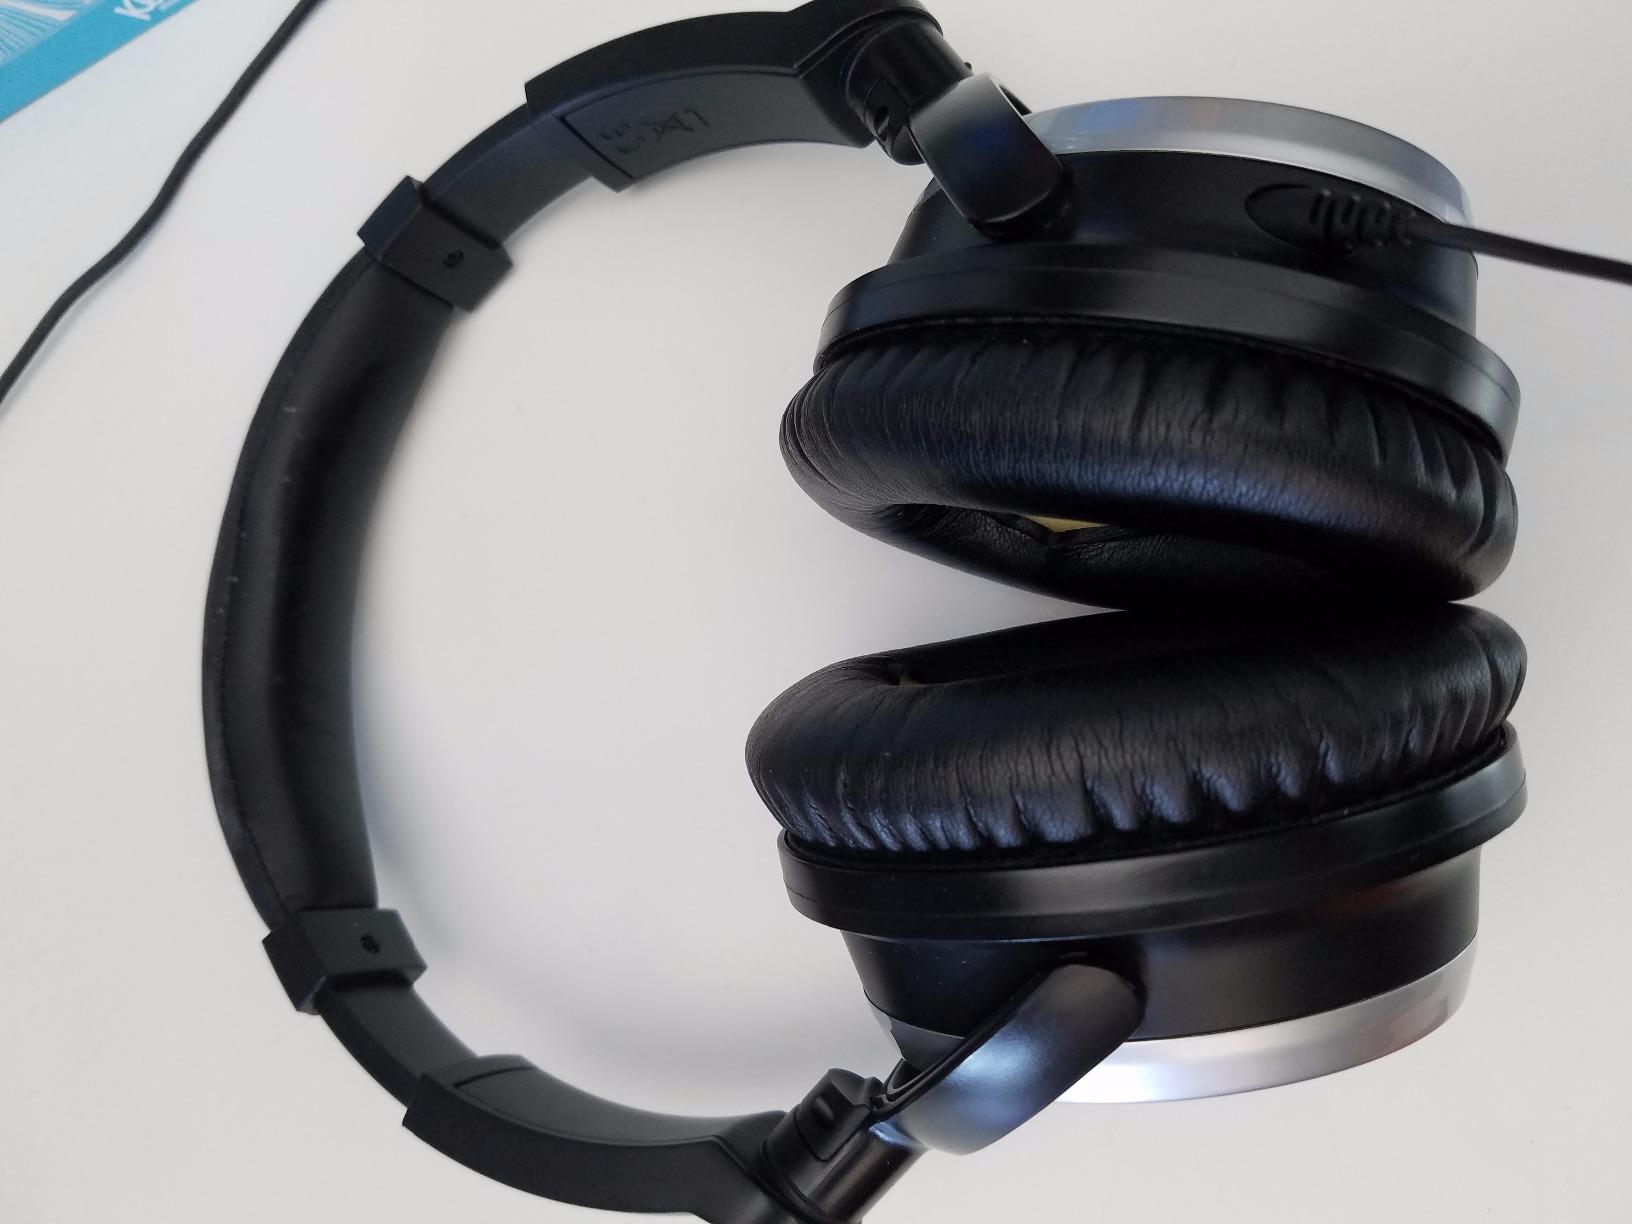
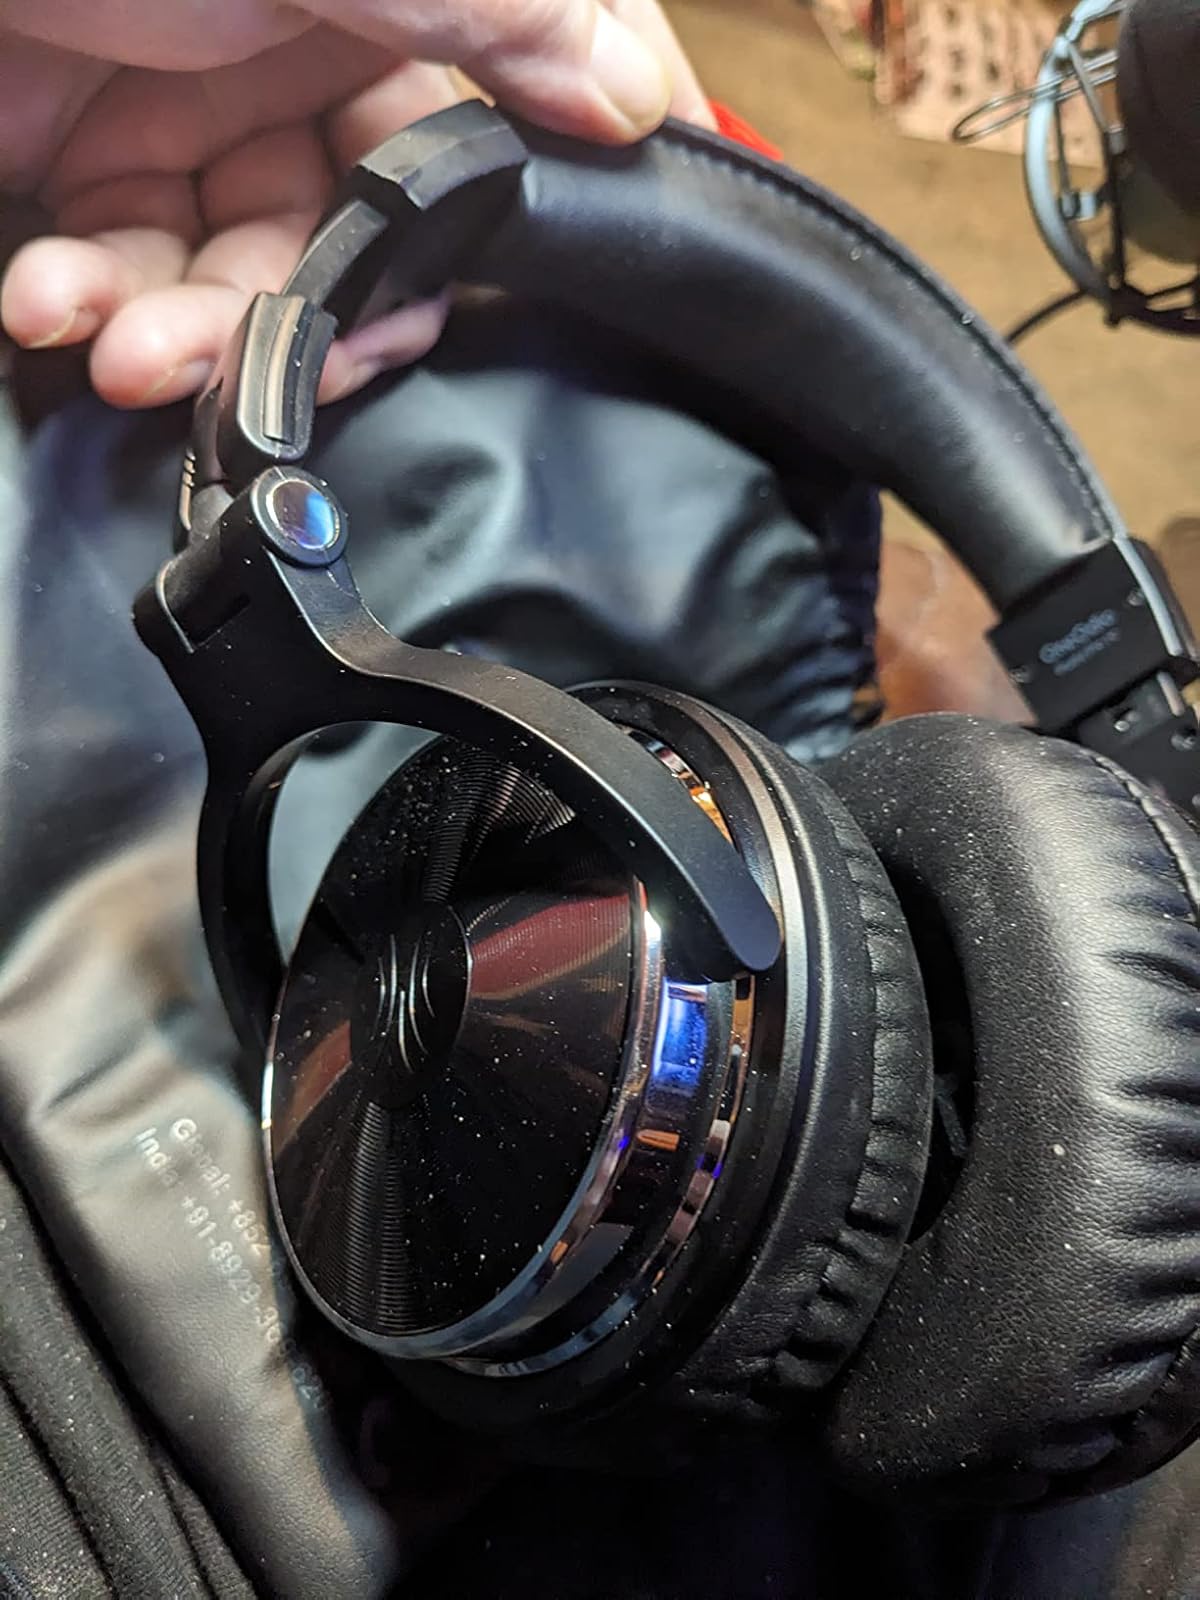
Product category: headphones
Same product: no